Aljafería

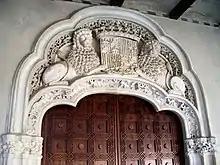
Arch over the main portal

Today only two rooms are accessible because the third one was closed when replacing the dome of the mosque. Its roof was moved to a room adjoining the Throne Room.